Philadelphia Eagles

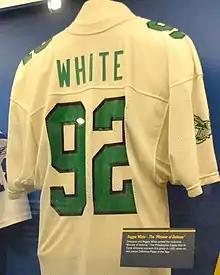
Reggie White's Eagles jersey on display at the Pro Football Hall of Fame in Canton, Ohio

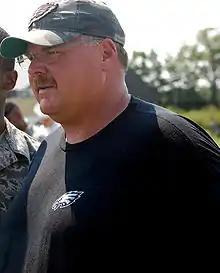
Andy Reid, Eagles head coach from 1999 to 2012, led the Eagles to Super Bowl XXXIX against the New England Patriots in 2004.

In , Dick Vermeil was hired from UCLA to coach the struggling Eagles, who had managed only one winning season from 1962 to 1975. Vermeil faced numerous obstacles as he attempted to rejuvenate a franchise that had not seriously contended in well over a decade. Despite the team's young talent and Gabriel's occasional flashes of brilliance, the Eagles finished 1976 with the same 4–10 record as in 1975. In 1977, the first seeds of hope began to emerge. The team obtained hard-throwing quarterback Ron Jaworski in a trade from the Los Angeles Rams in exchange for popular tight end Charle Young. The defense, led by Bergey and defensive coordinator Marion Campbell, began earning a reputation as one of the hardest-hitting in the league.